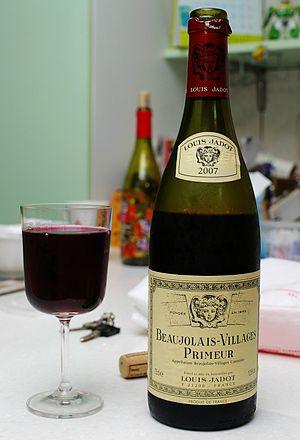
Beaujolais villages primeur Louis Jadot 2007
Le beaujolais-villages est un vin français d'appellation d'origine contrôlée produit dans le nord du département du Rhône et sur quelques communes de Saône-et-Loire.